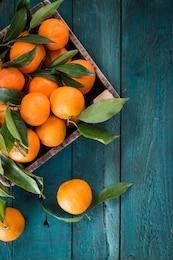
Label: mandarine